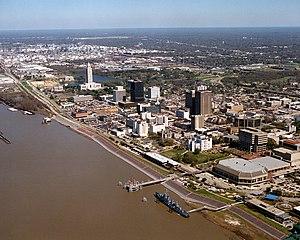
La Louisiane est un État du Sud des États-Unis, entouré à l'ouest par le Texas, au nord par l'Arkansas, à l'est par le Mississippi et au sud par le golfe du Mexique. C'est le 31ᵉ État américain par sa superficie et le 25ᵉ par sa population. Sa capitale est Baton Rouge et sa plus grande ville est La Nouvelle-Orléans.
La liste suivante montre toutes les municipalités et les lieux de peuplement en Louisiane. Les différentes municipalités de l'État sont les villes et les villages.
Cet article présente une liste des municipalités de la Louisiane. Elle recense toutes les municipalités incorporées de chaque catégorie en date de juillet 2018. Ces municipalités sont classées par ordre alphabétique dans un tableau triable contenant leur type, leur nom officiel, et les données démographiques du Bureau du recensement des États-Unis issues du recensement de 2010 visant à refléter leurs places en ce qui concerne la superficie et la population.